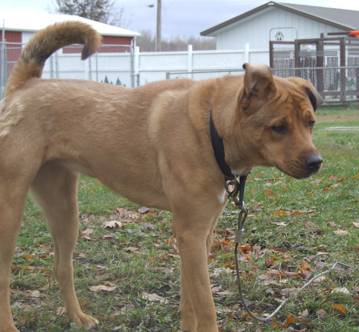
Label: dog